Gregory of Heimburg

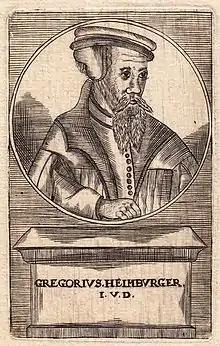
Gregory of Heimburg 1399-1472

Gregory of Heimburg (Gregorius Heimburgensis) (b. at Würzburg in the beginning of the fifteenth century; d. at Tharandt near Dresden, August, 1472) was a German jurist, humanist and statesman.